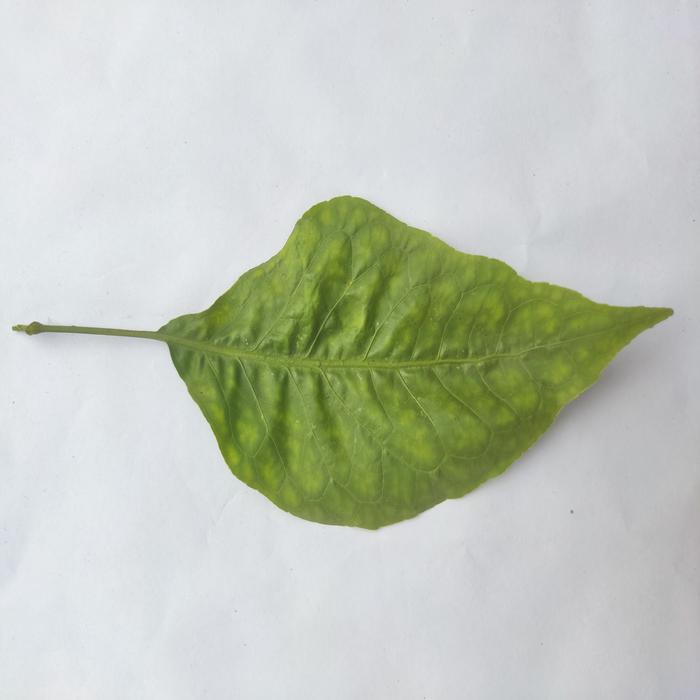
Crop: Aegle Marmelos
Leaf condition: Leaf_Spot